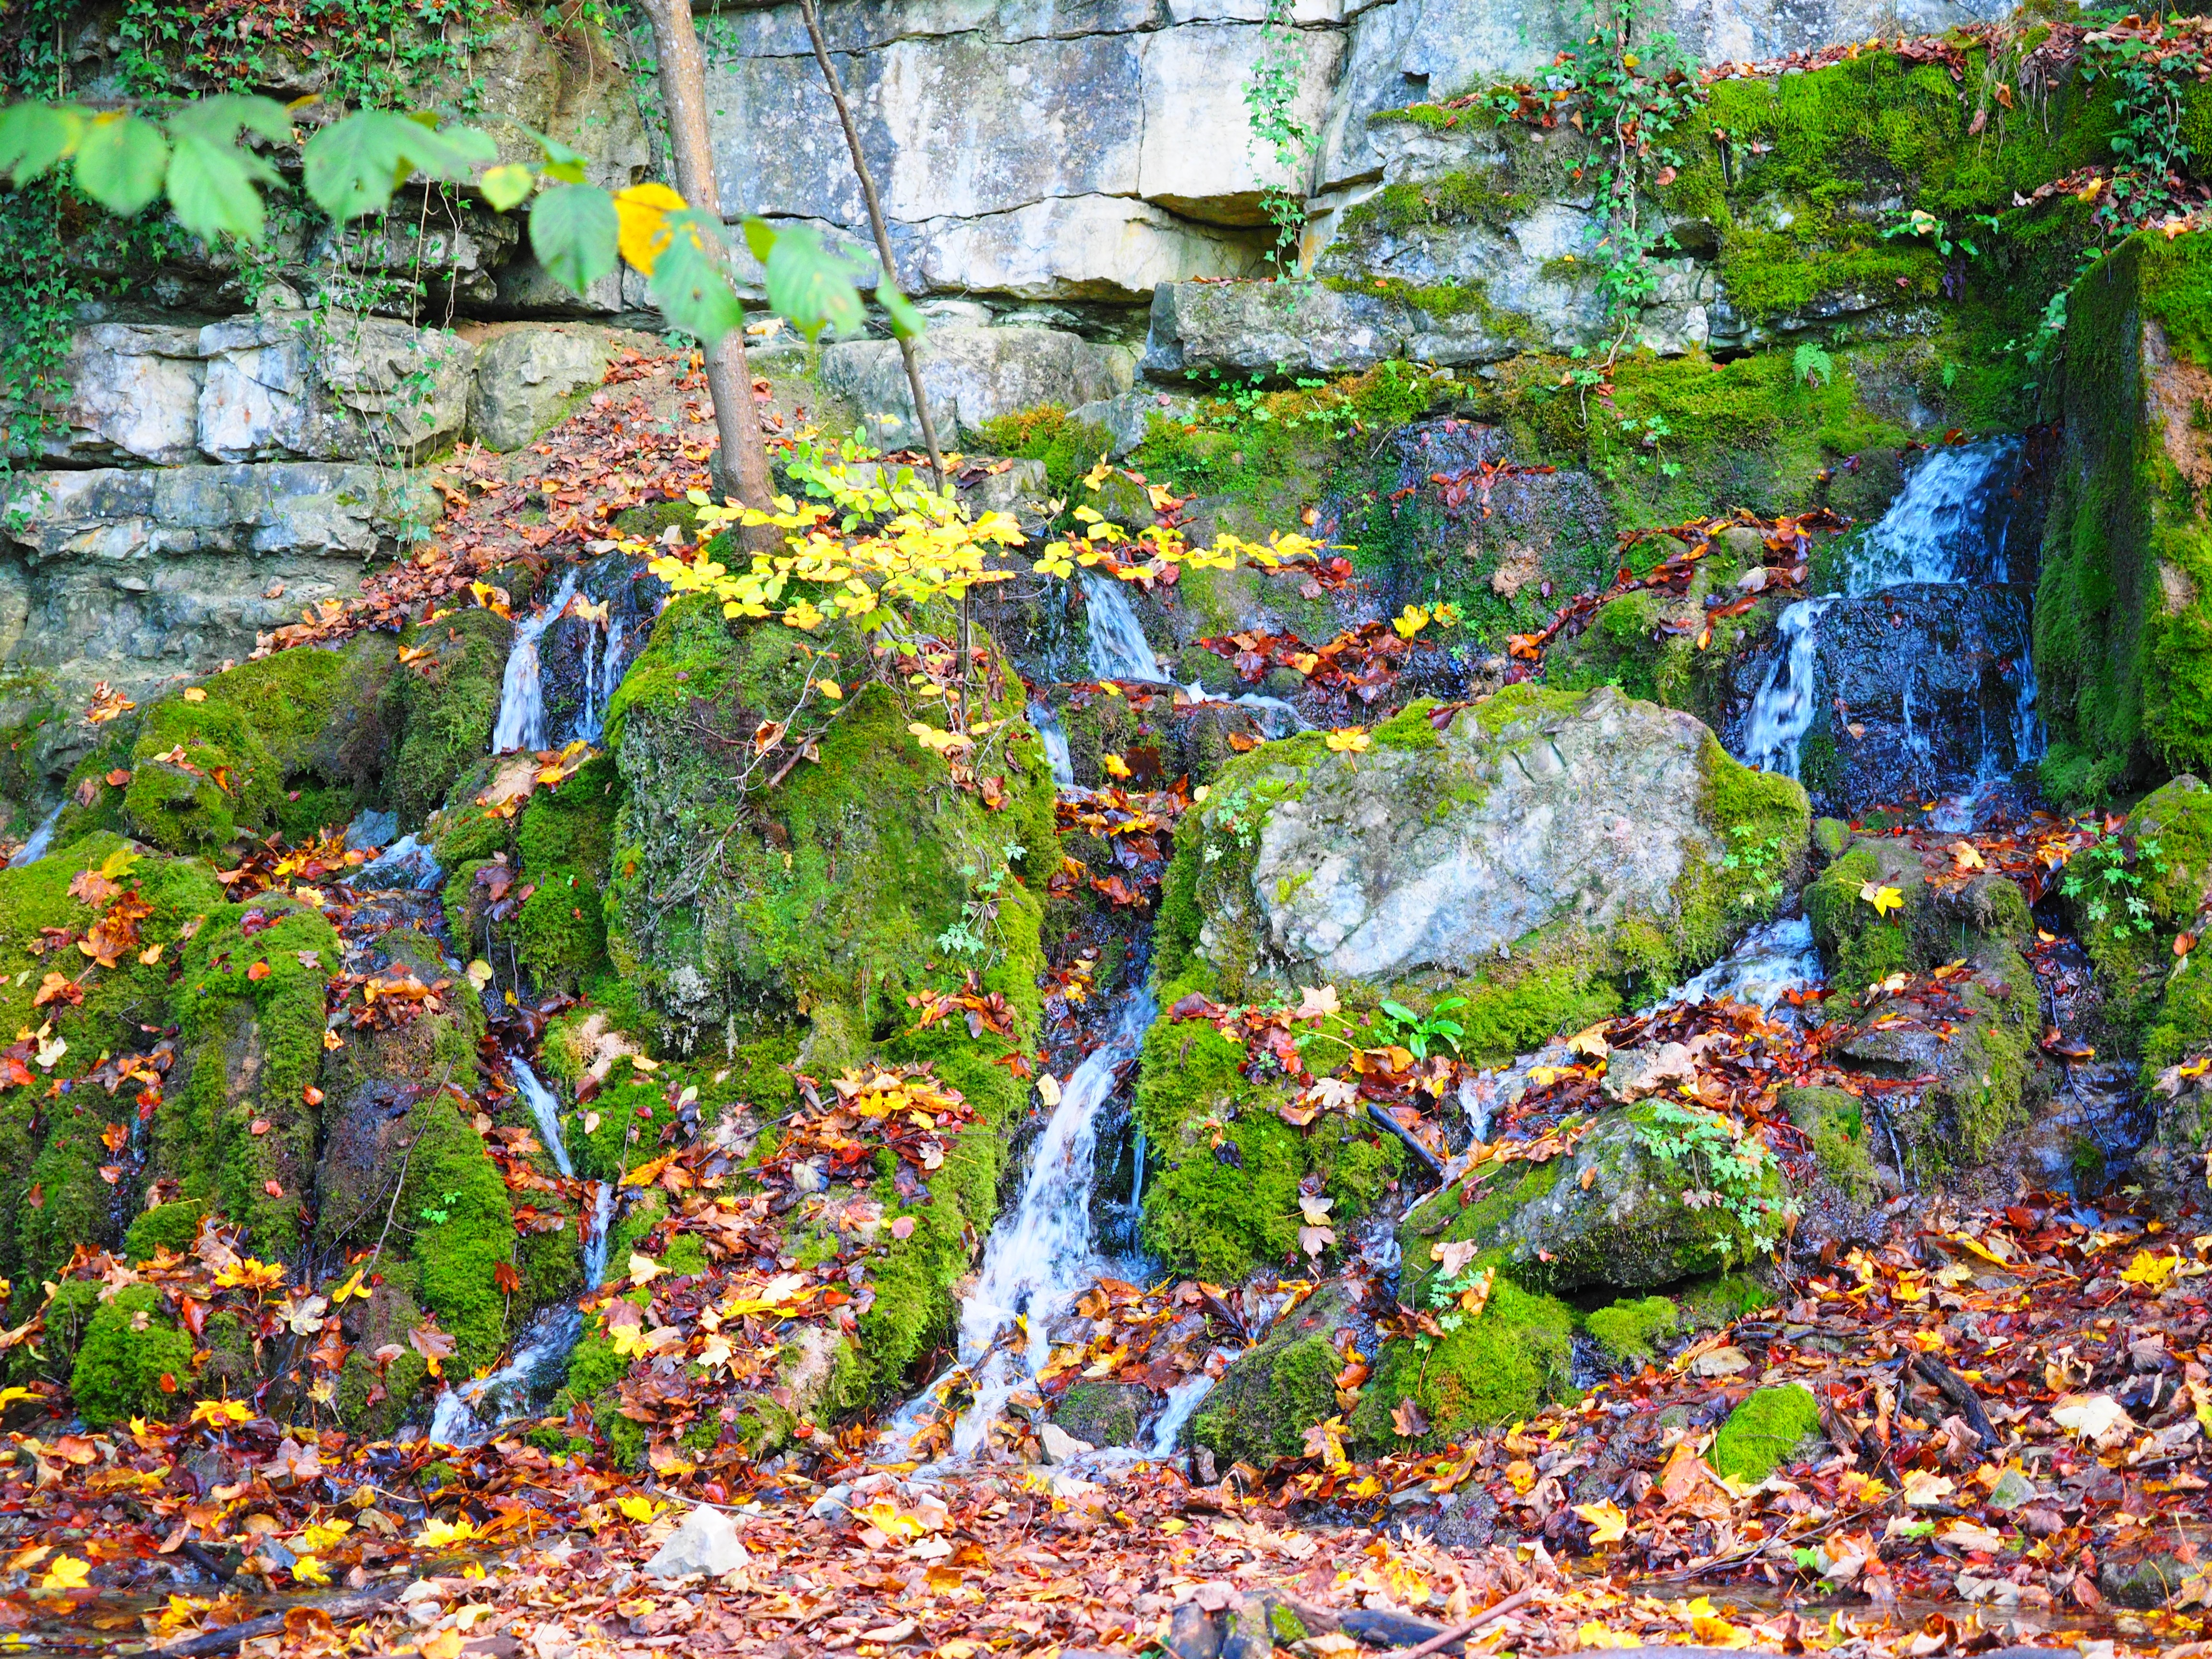
tree, water, forest, rock, waterfall, plant, leaf, flower, pond, autumn, botany, garden, season, woodland, tufa, swell, goods steiner waterfalls, kalktuffberg, sinterkalkterrasse